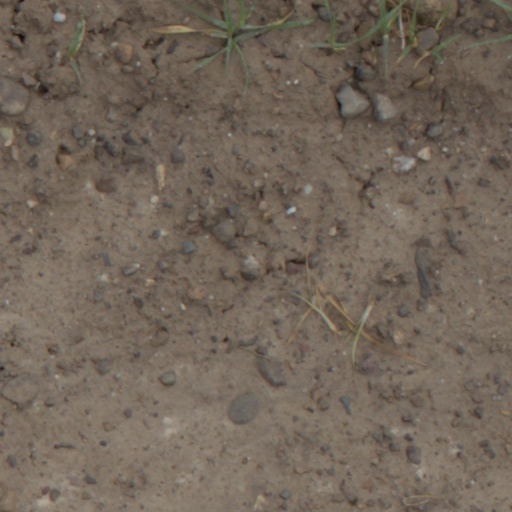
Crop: wheat